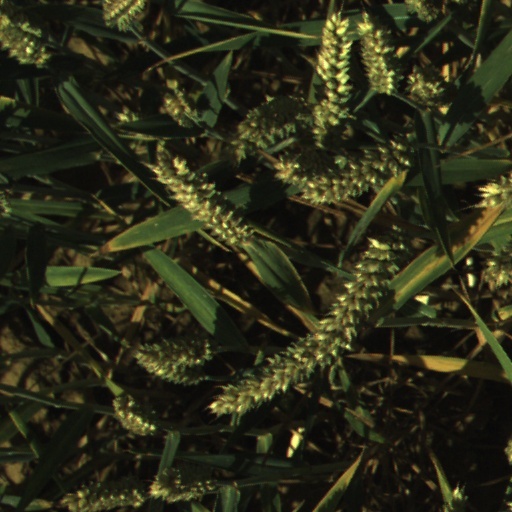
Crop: wheat